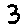
Label: 3